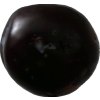
Label: plum